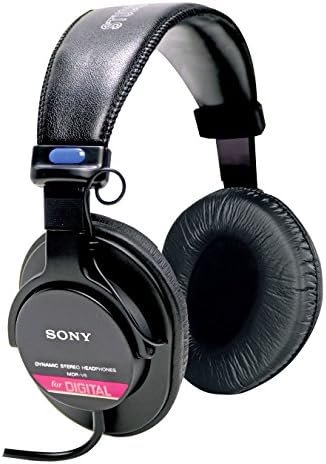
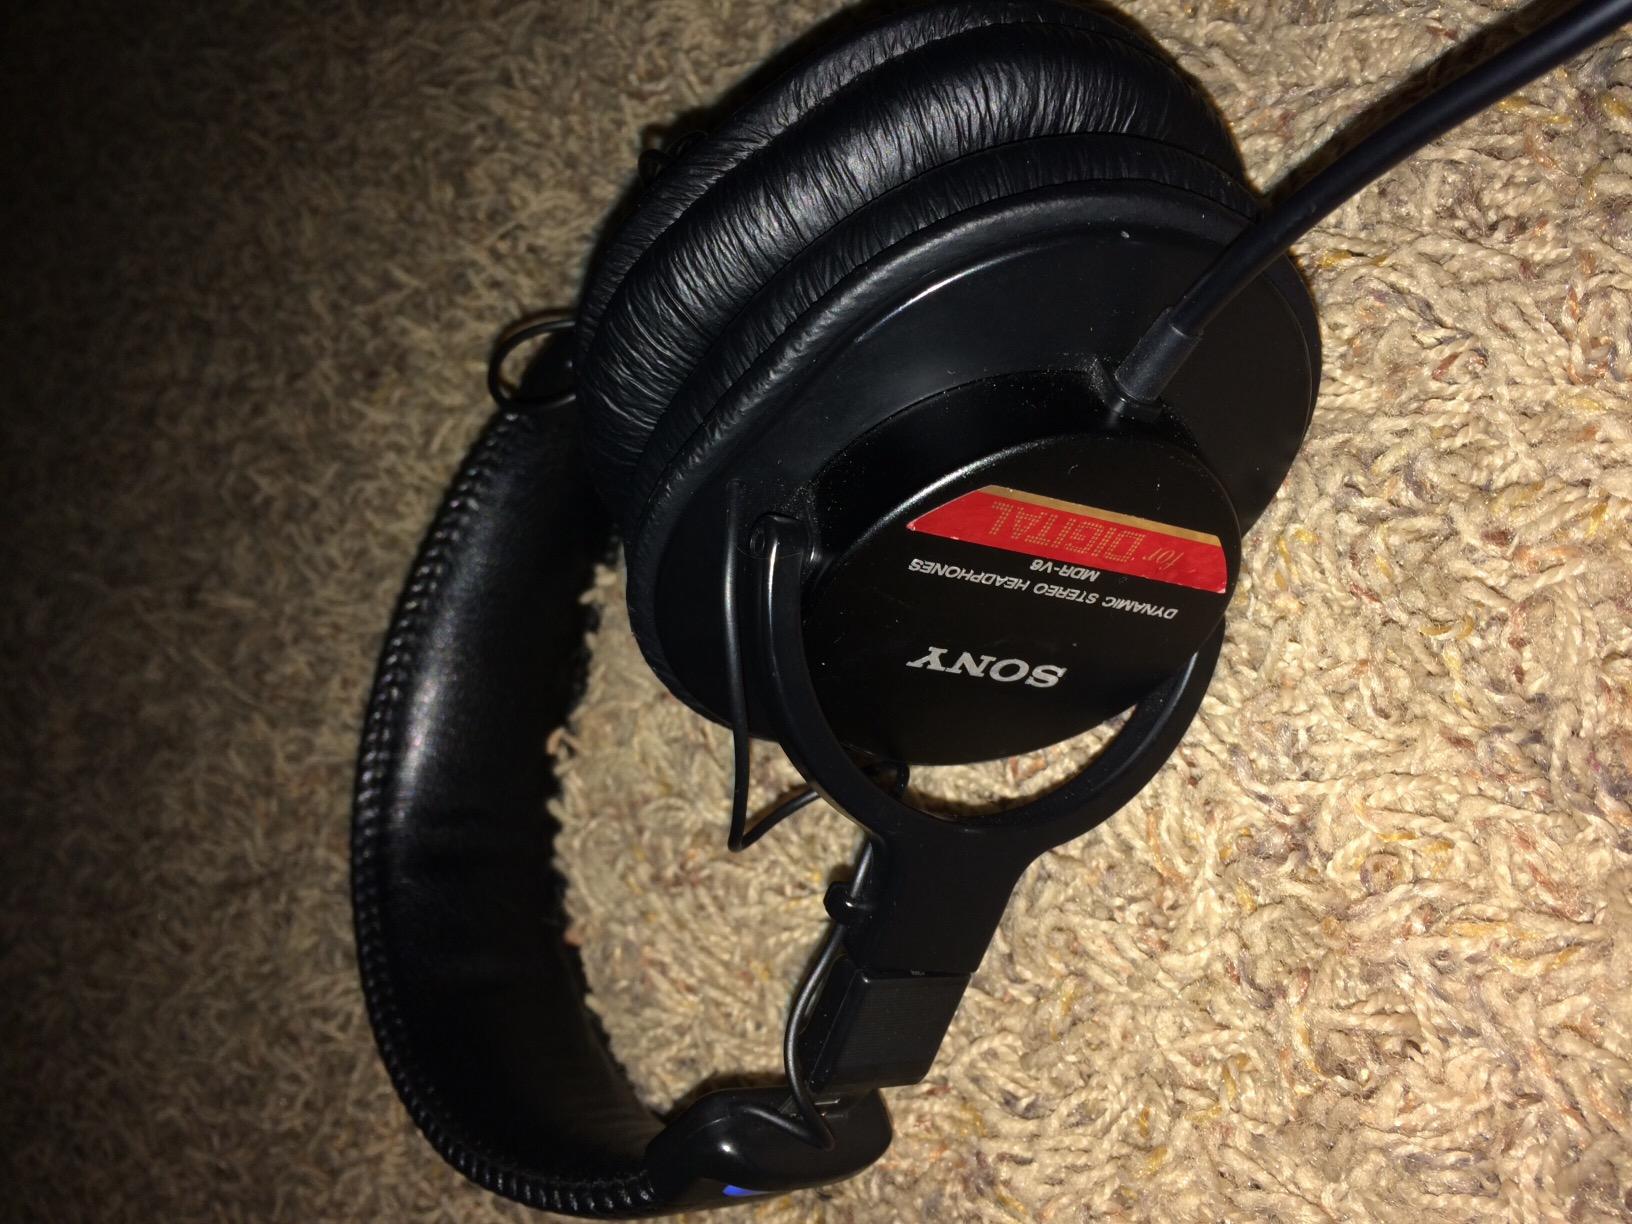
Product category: headphones
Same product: yes